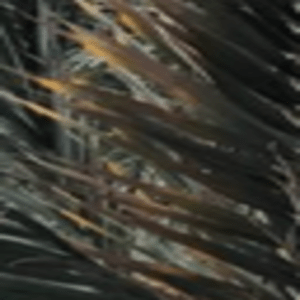
Label: Potassium Deficiency